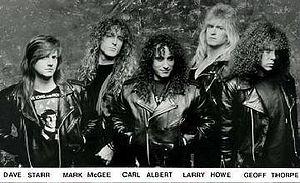
Vicious Rumors est un groupe de heavy et power metal américain, originaire de la Baie de San Francisco, en Californie. Le groupe est formé par le chanteur et guitariste Geoff Thorpe, et publie son premier album en 1985. Le groupe est signé au label allemand SPV/Steamhammer.